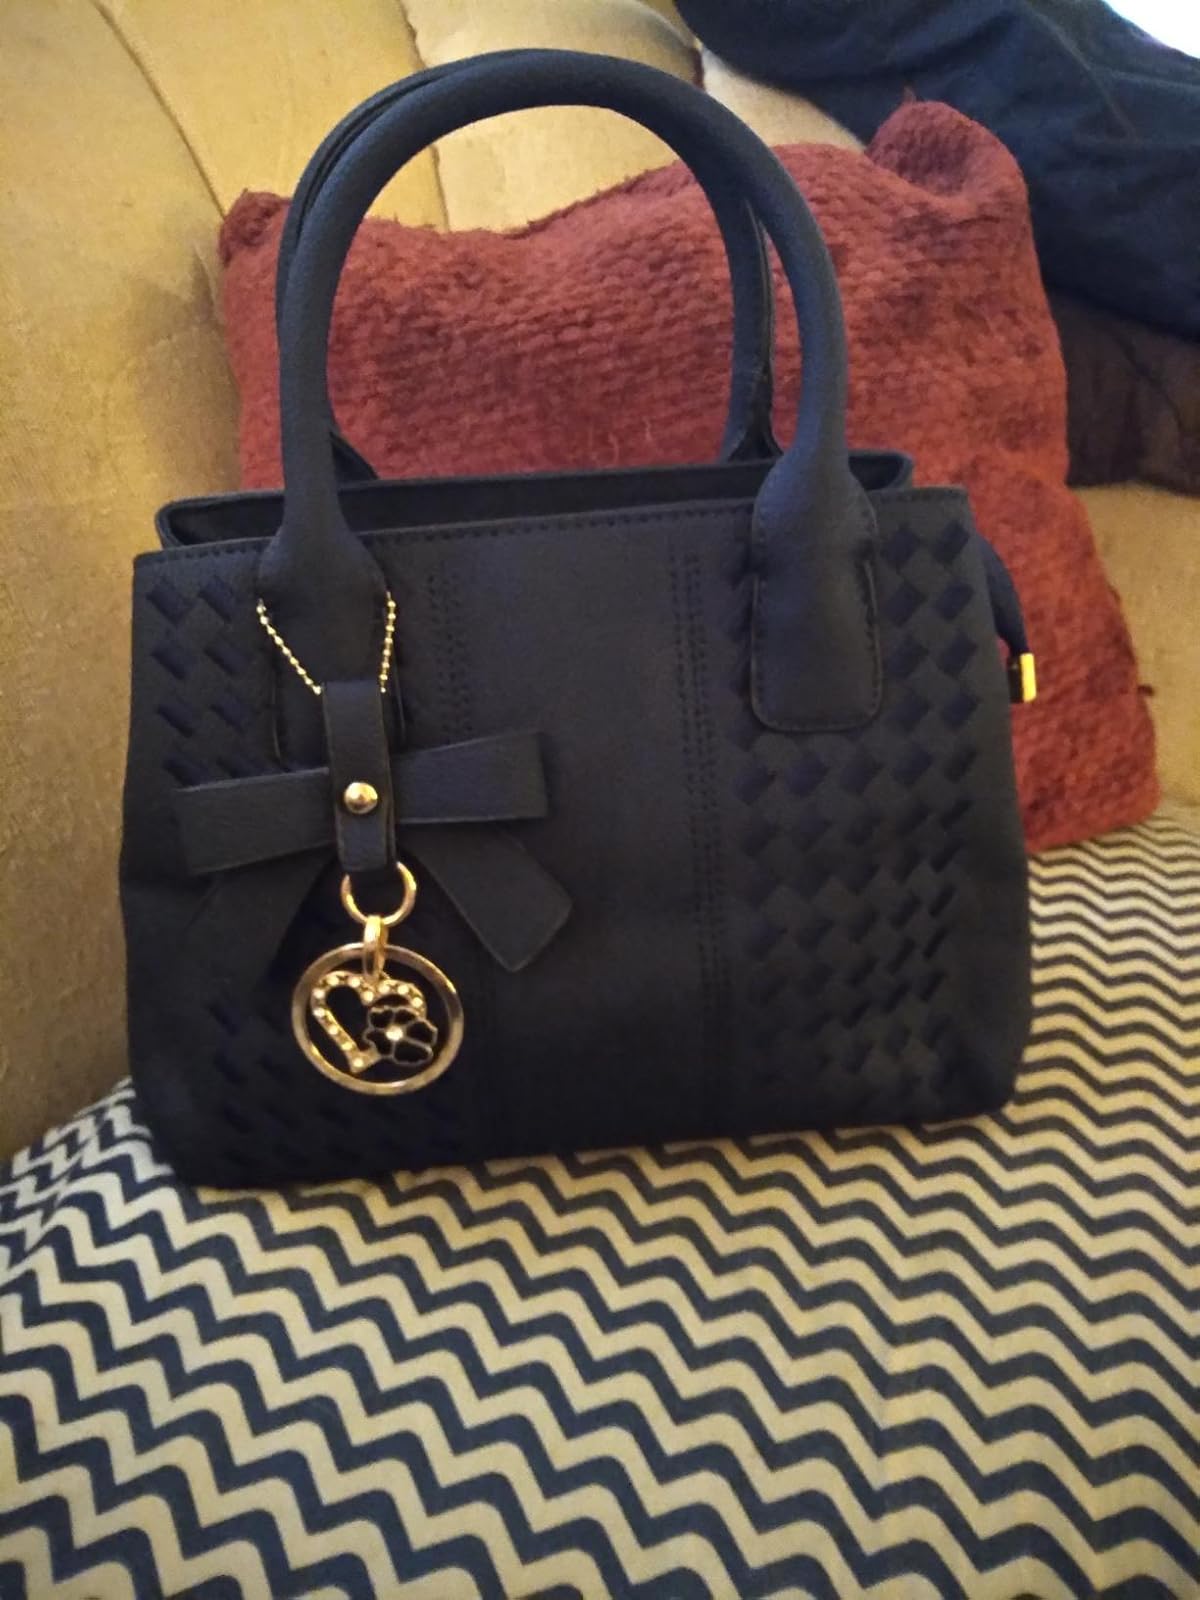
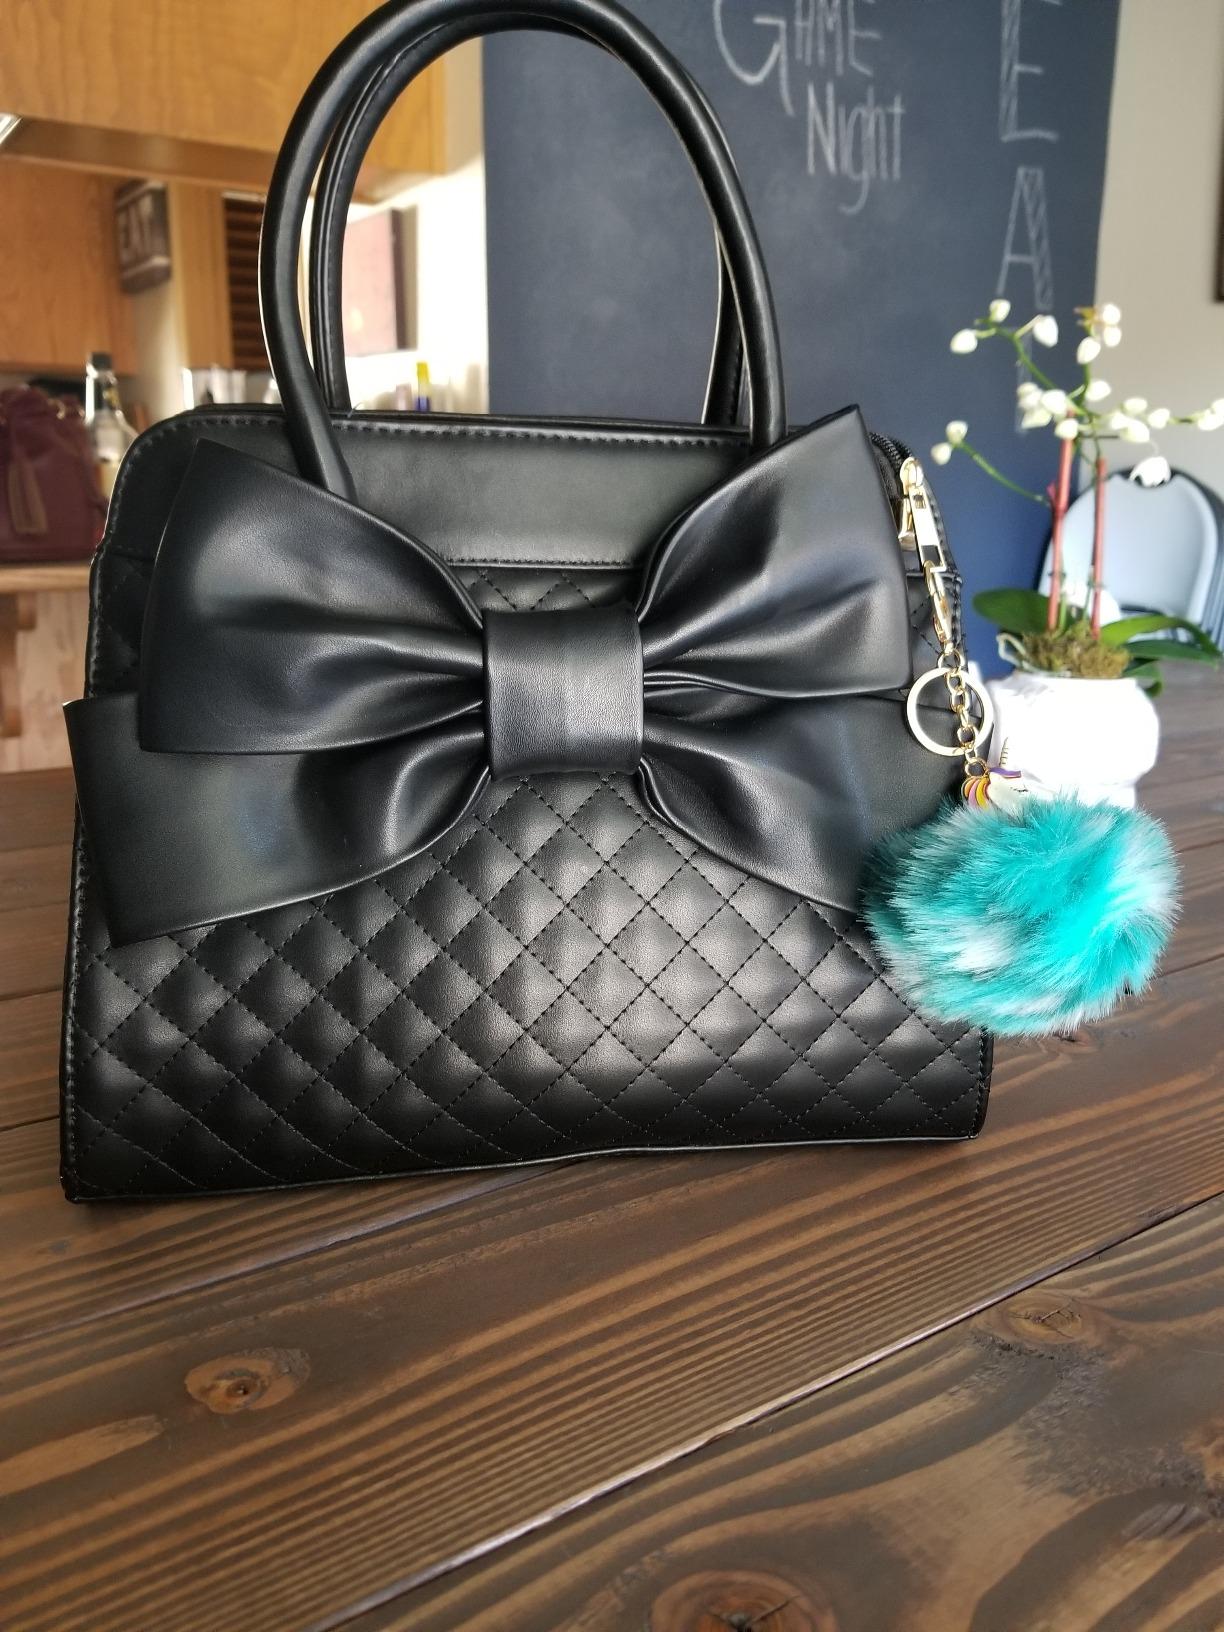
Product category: accessories_handbag
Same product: no